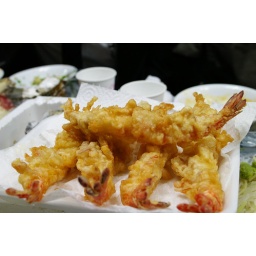
korean style raw fish restaurant in fish market